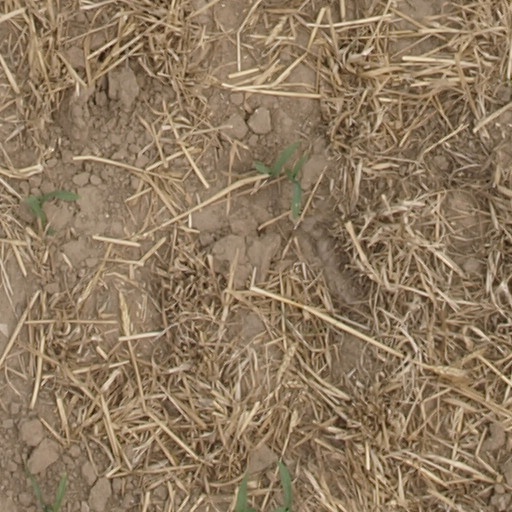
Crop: maize; corn